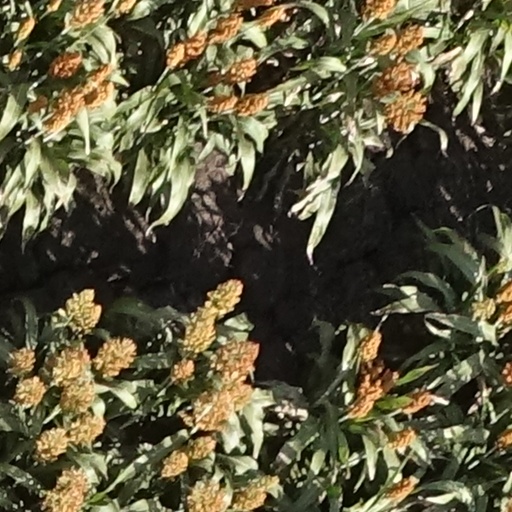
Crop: sorghum